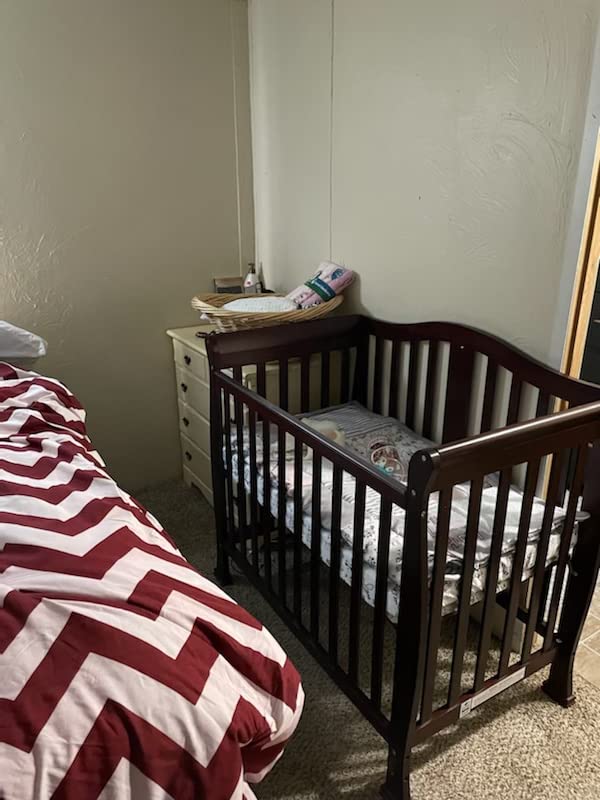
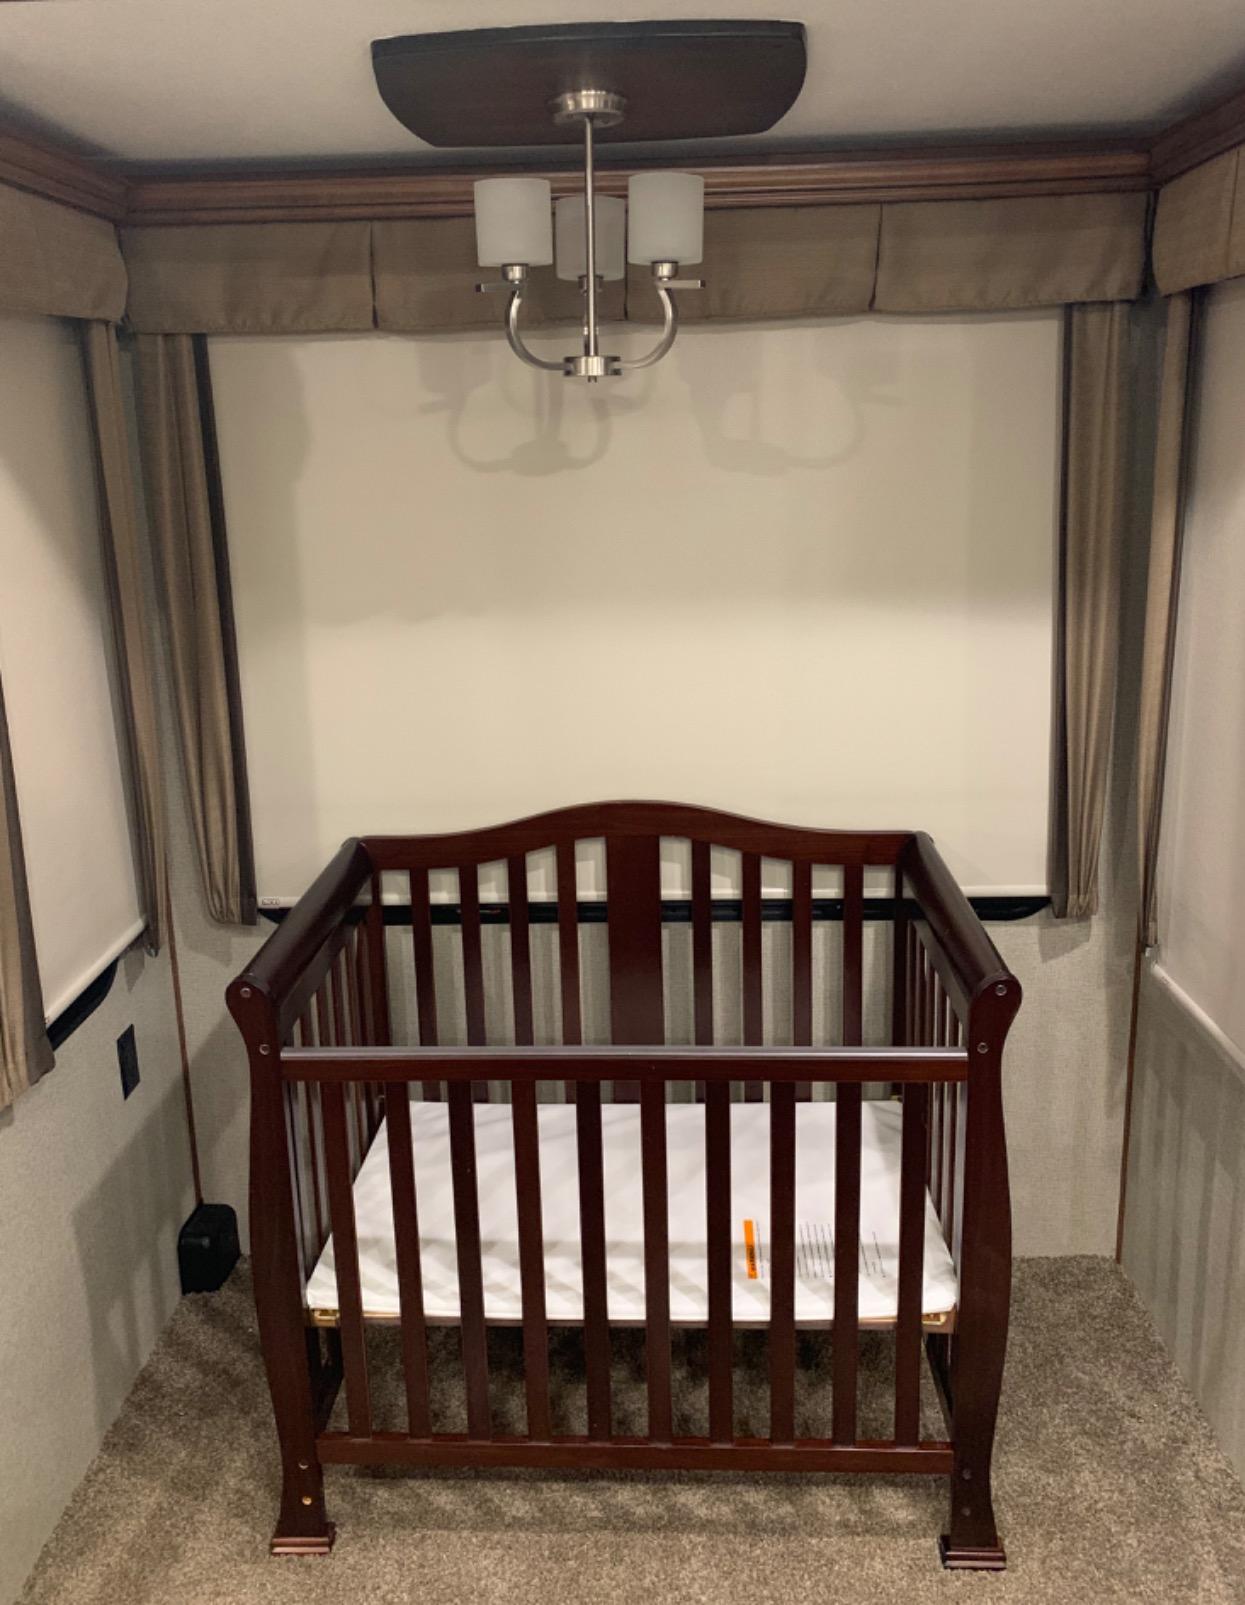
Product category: products_crib
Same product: yes